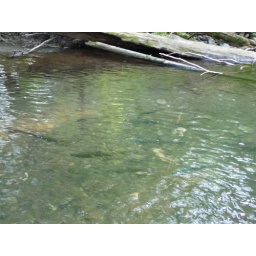
salmon in bear creek behind our cabin. resting. on the other side of the huge pile of logs